Alexander Enbert

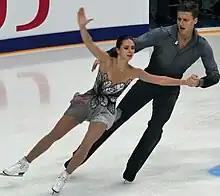
Zabiiako and Enbert at the 2016 Rostelecom Cup

Zabijako/Enbert started the 2016–17 season on the Challenger Series, obtaining the bronze medal at the 2016 CS Ondrej Nepela Memorial. Turning to the Grand Prix series, the pair won the silver medal at the 2016 Rostelecom Cup, having placed first in the short and second in the free behind Germany's Aliona Savchenko / Bruno Massot. They then placed fourth at the 2016 Trophée de France. These results didn't qualify them to the 2016–17 Grand Prix Final but they were the 1st alternates and were called up after Aliona Savchenko / Bruno Massot withdrew. Zabijako/Enbert placed fourth at the 2016–17 Grand Prix Final after placing fifth in both the short program and the free skate.